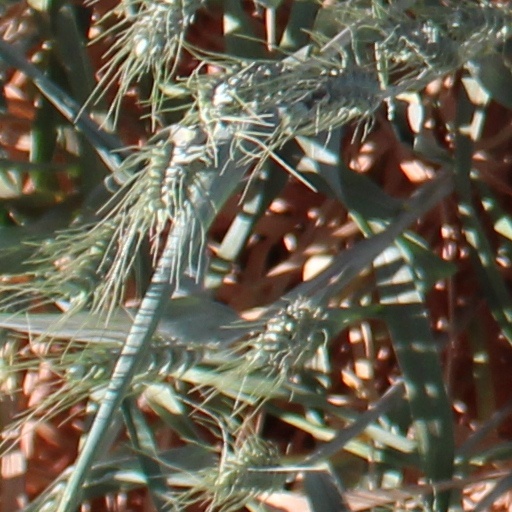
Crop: wheat